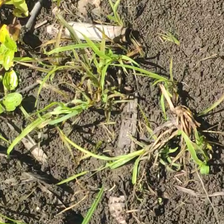
Weed species: Digitaria_SP_(Digitaria Sanguinalis )